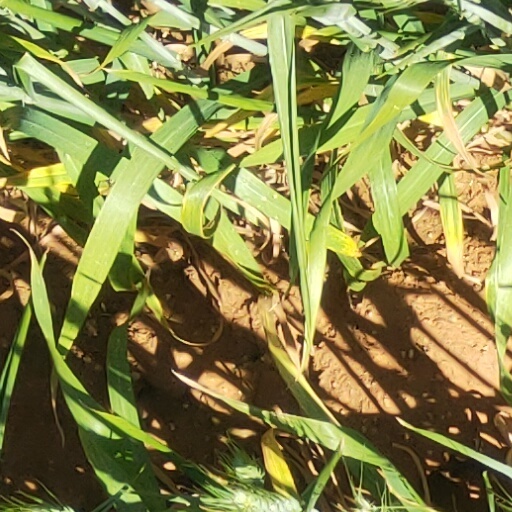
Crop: wheat